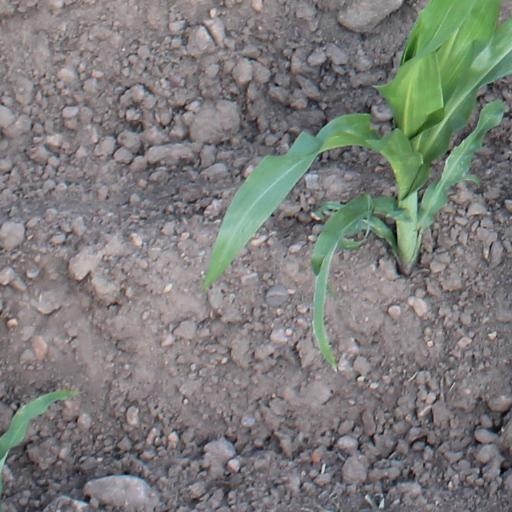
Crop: maize; corn